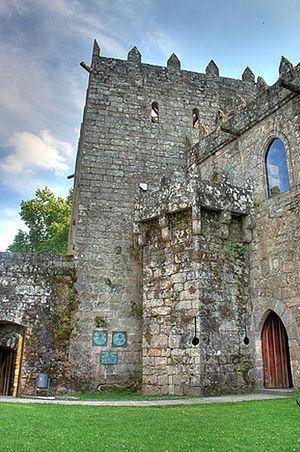
Le royaume de Galice a été une entité politique du sud-ouest de l'Europe et du nord-ouest de la péninsule Ibérique.
Le château de Soutomaior est situé dans la paroisse civile de San Salvador de Soutomaior, dans la commune de Soutomaior, dans la province de Pontevedra, dans la communauté autonome de Galice, en Espagne.